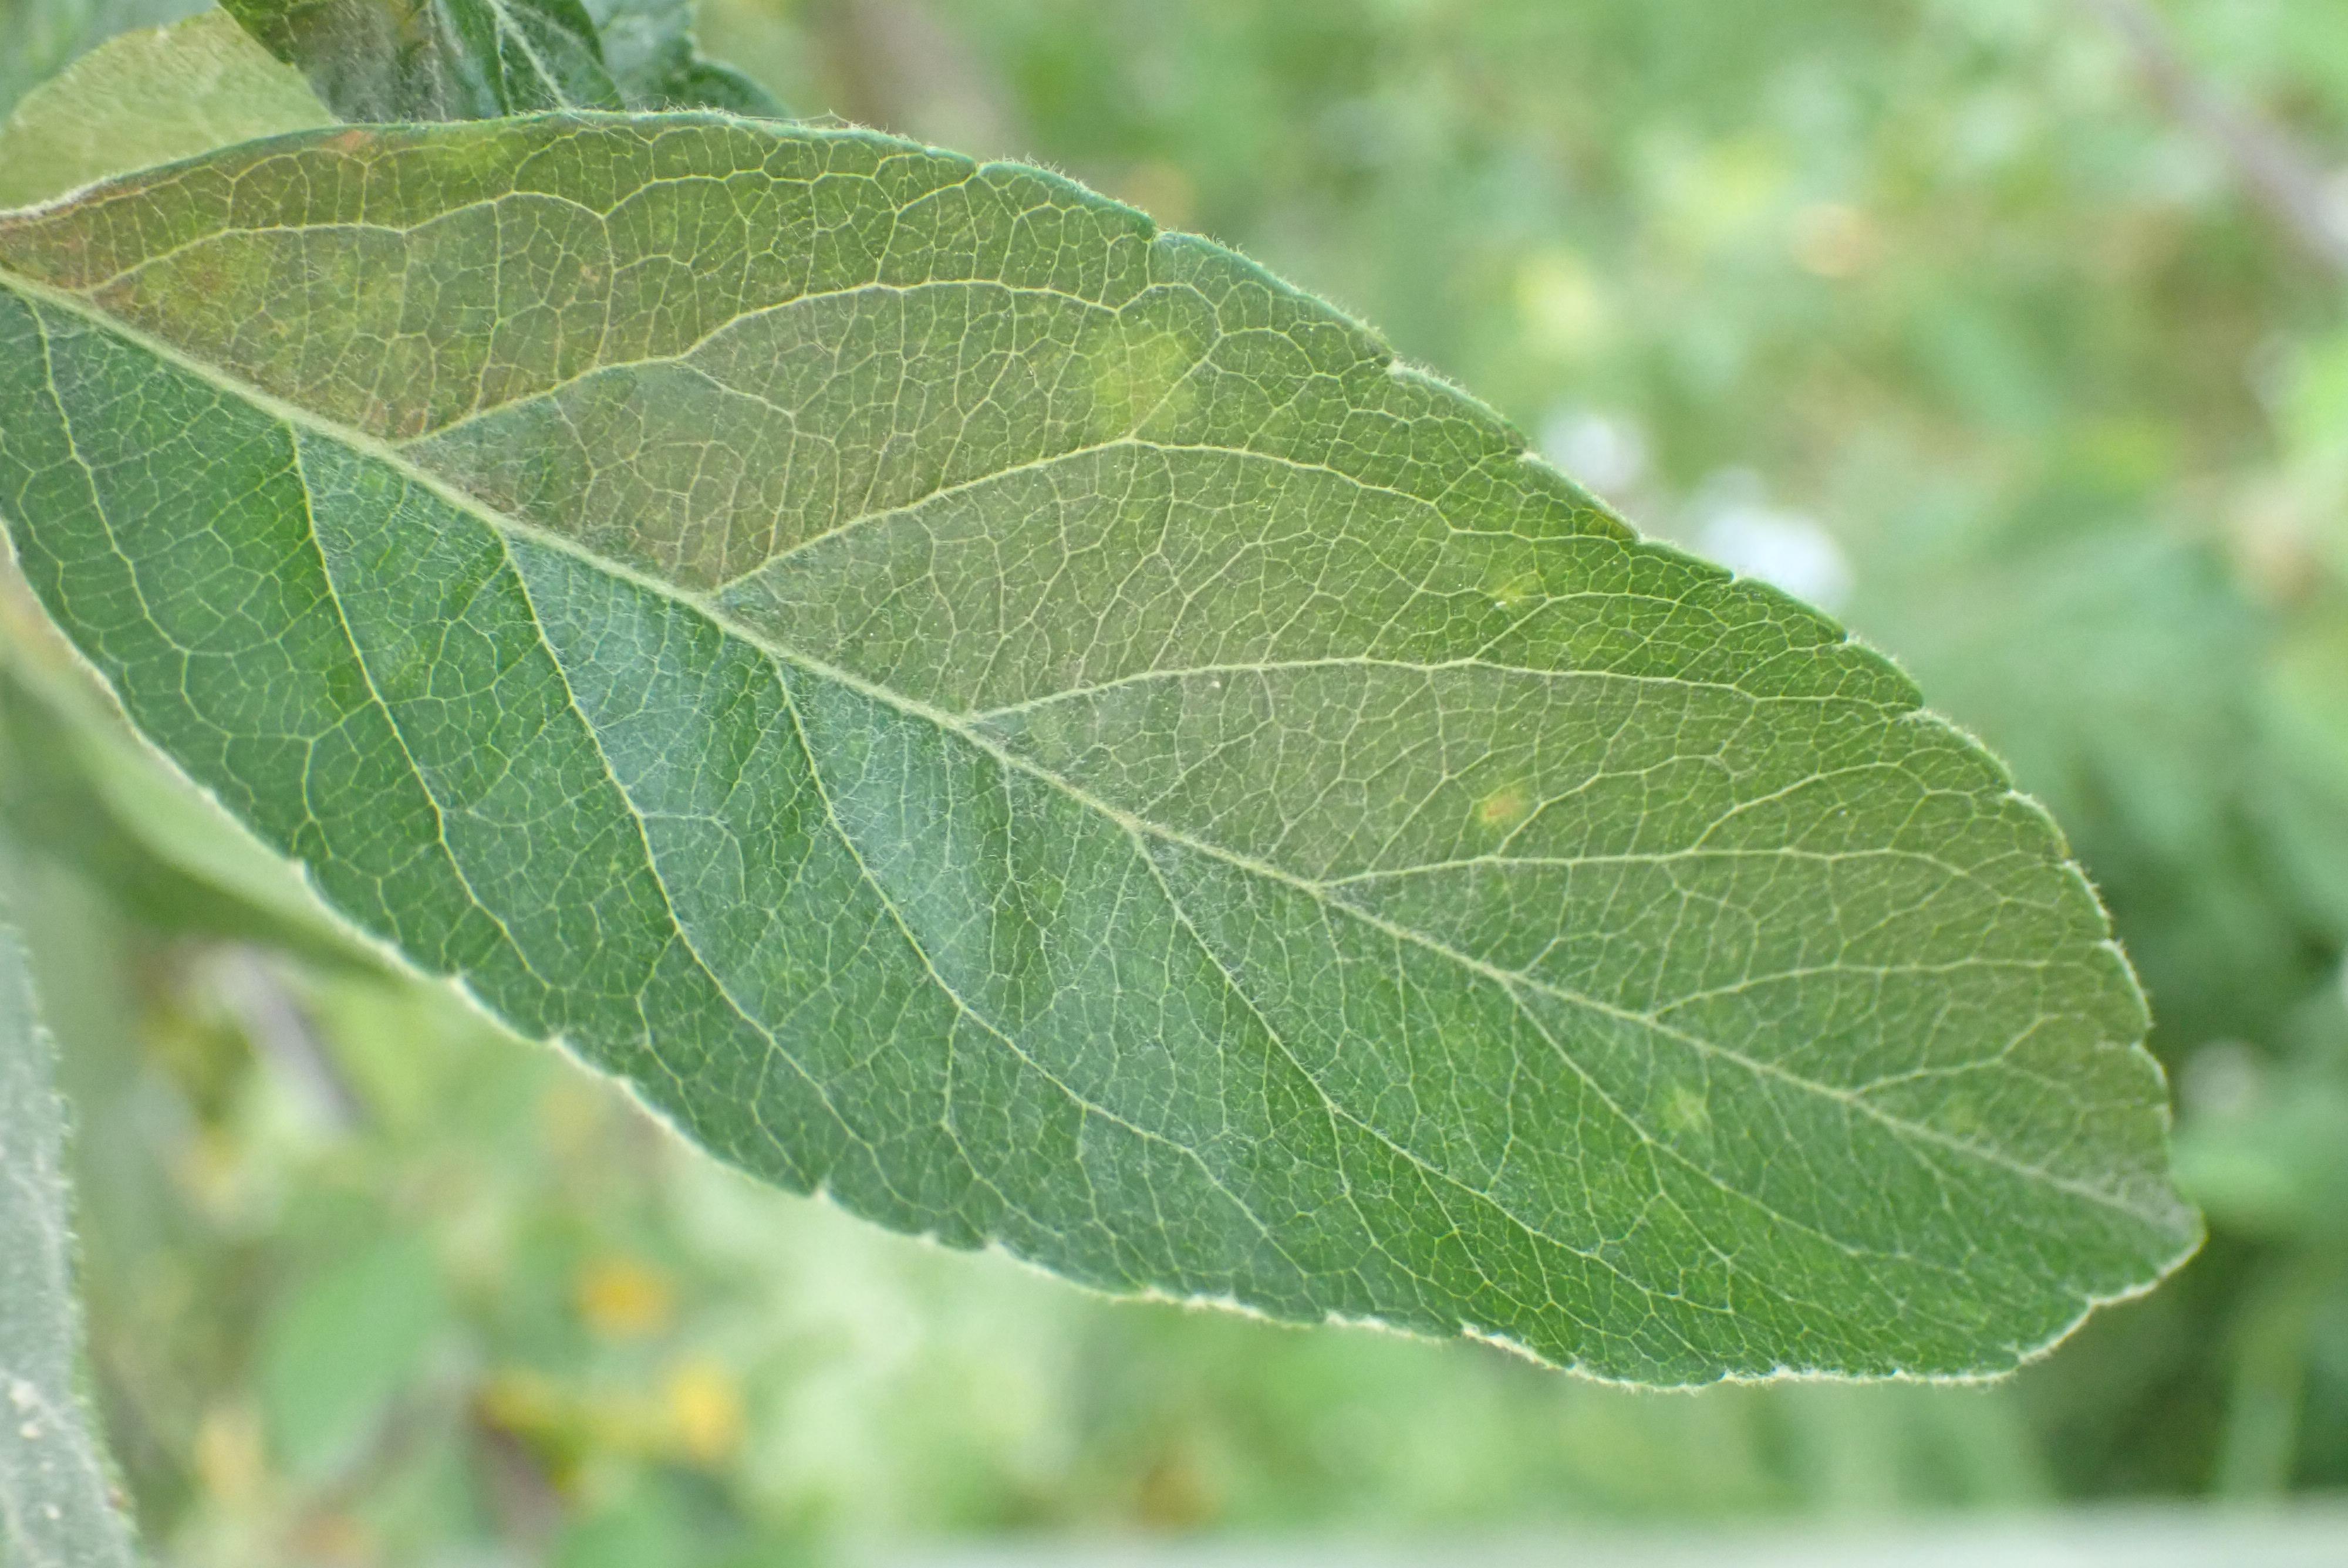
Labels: scab